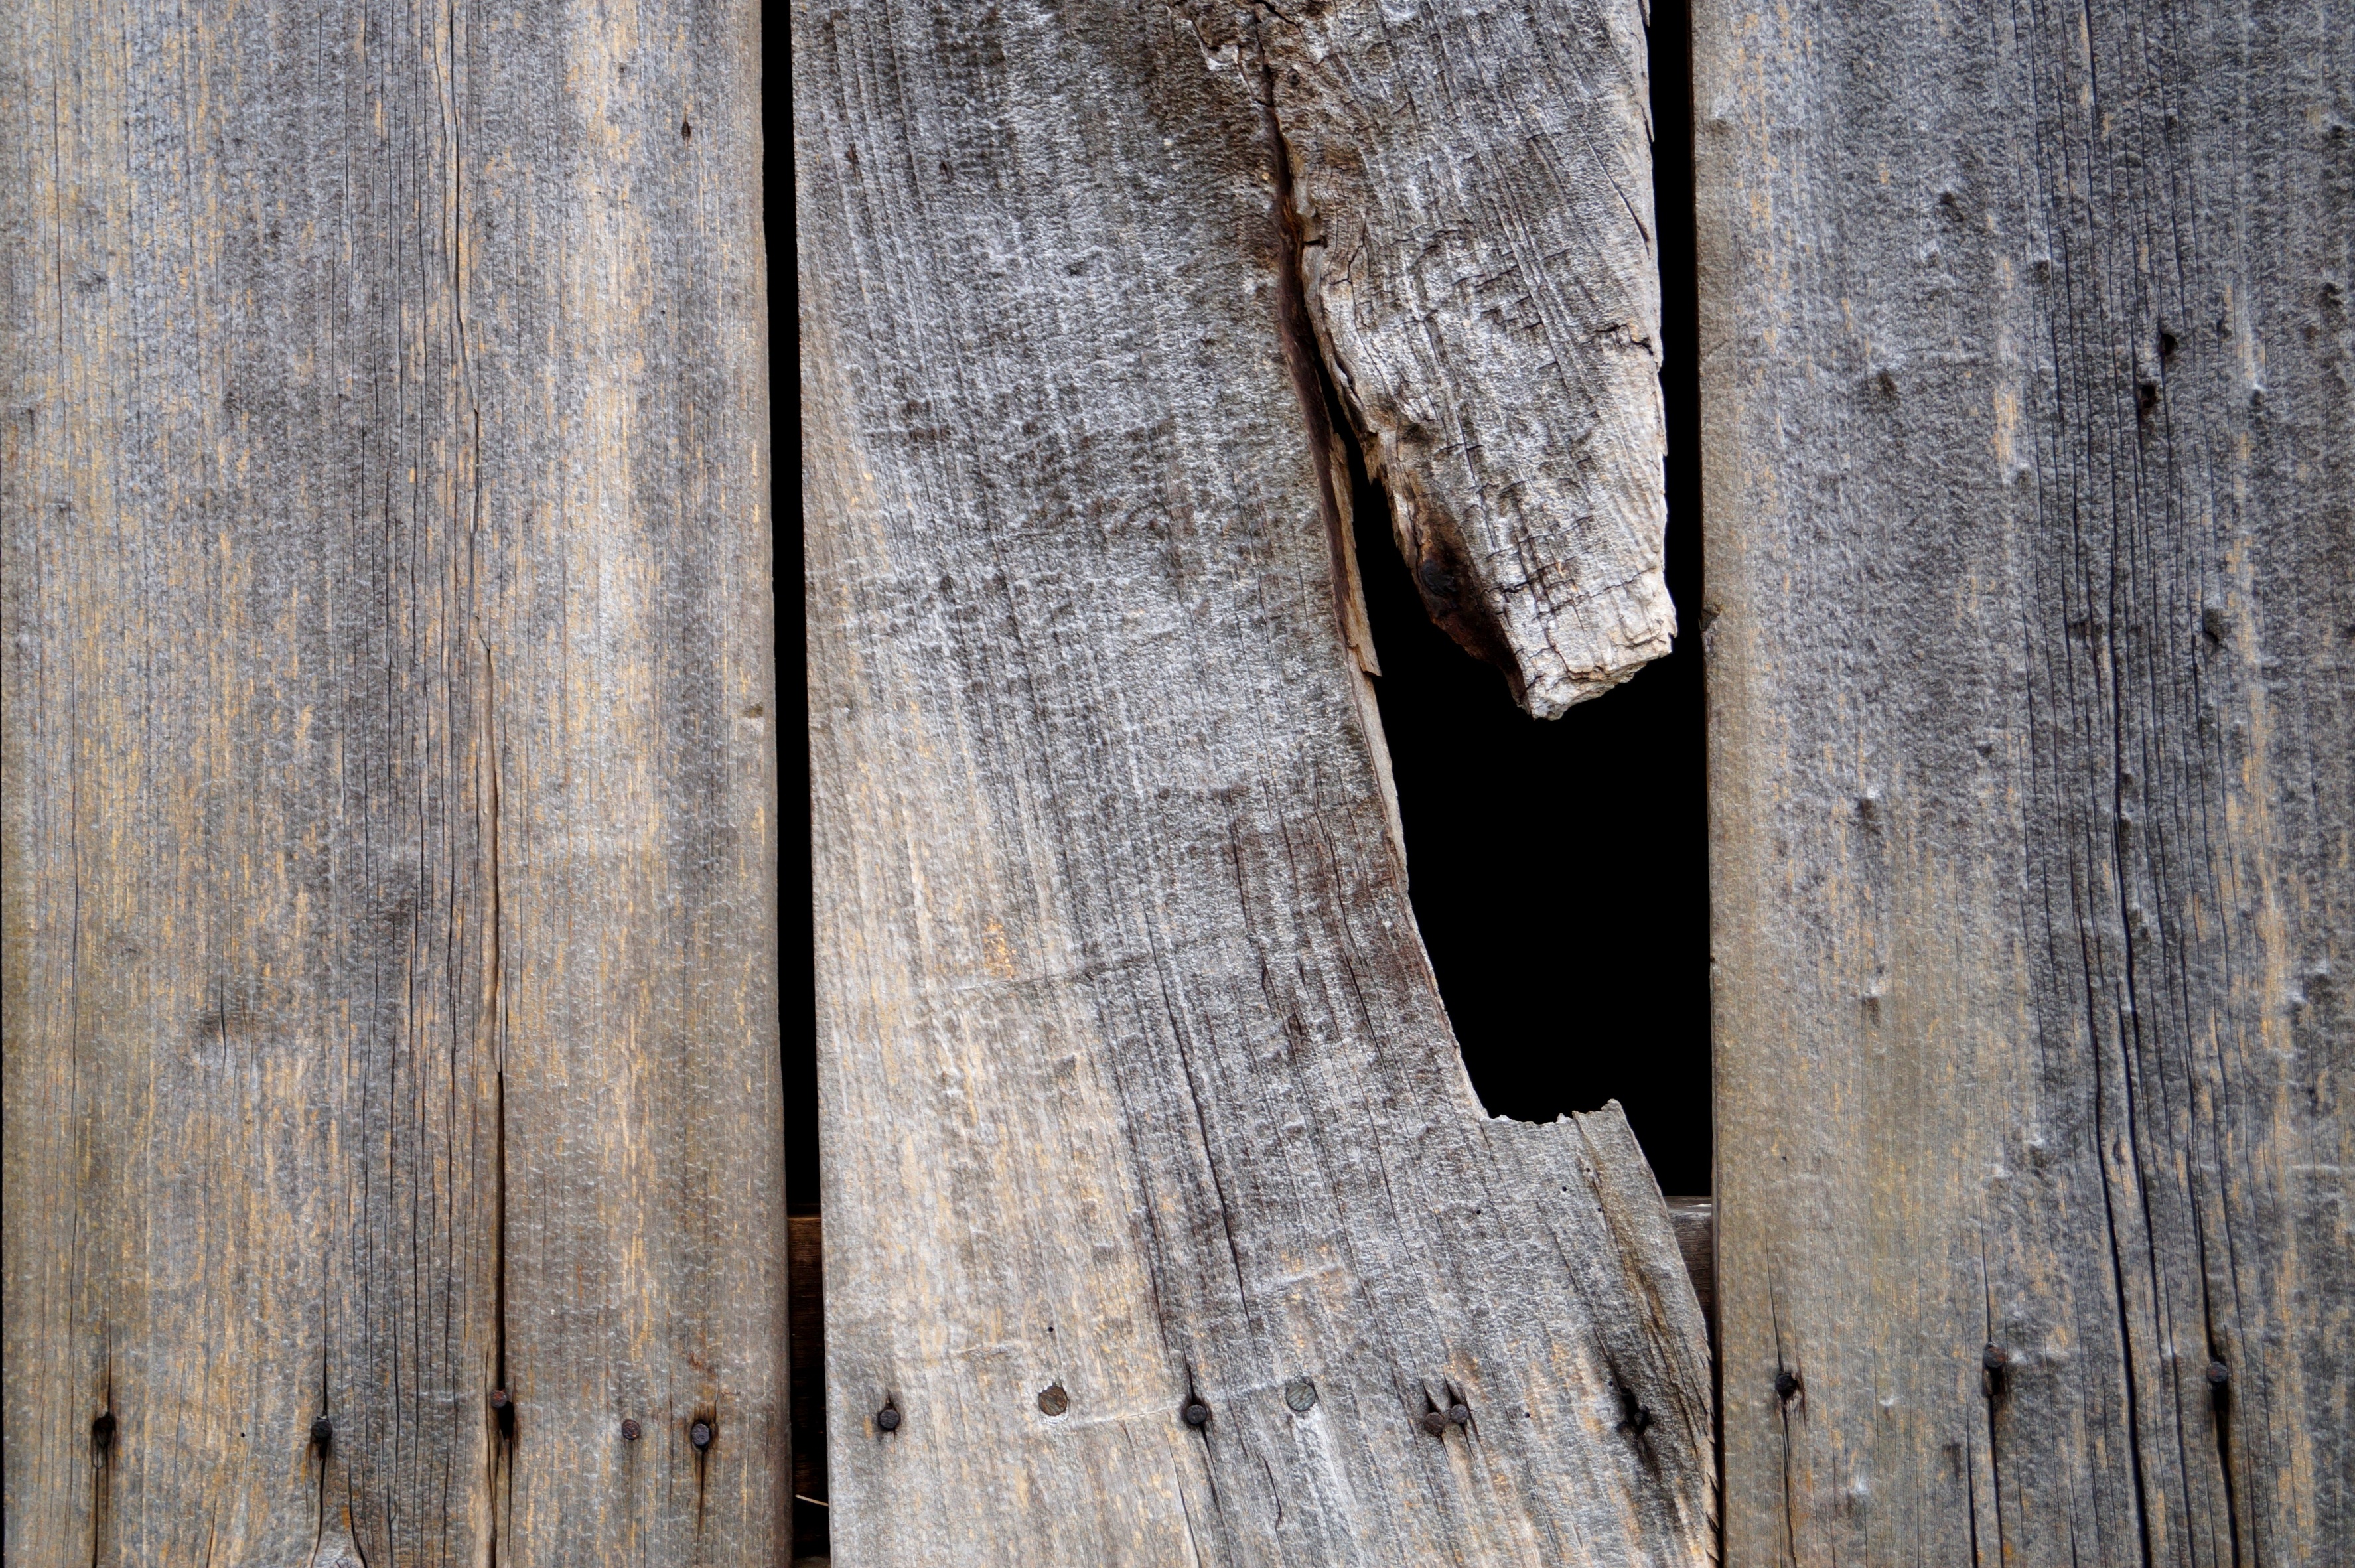
tree, branch, structure, wood, vintage, texture, plank, leaf, hole, trunk, old, wall, brown, blue, gap, wooden structure, boards, wooden wall, wooden boards, wall boards